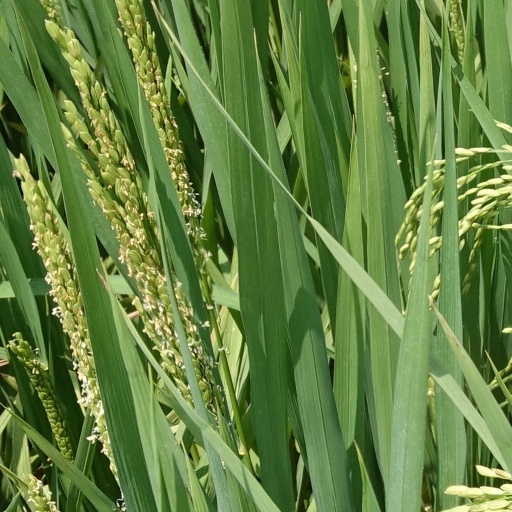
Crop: rice